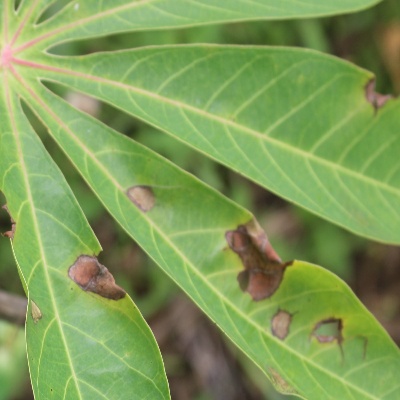
Crop: Cassava
Condition: brown spot